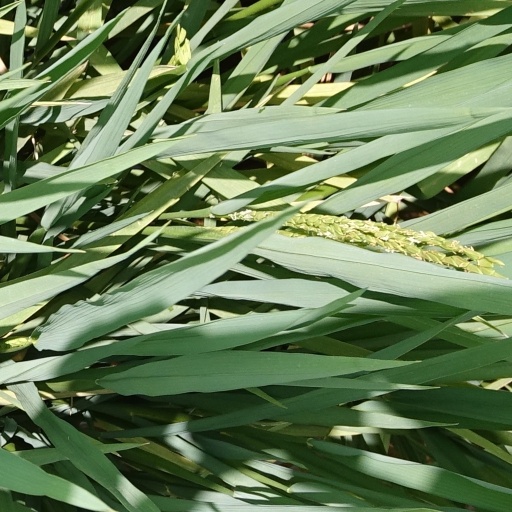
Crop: rice